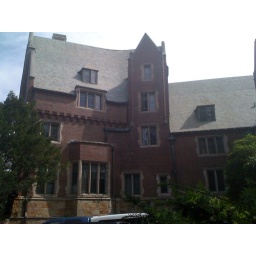
My window is near the tree :)